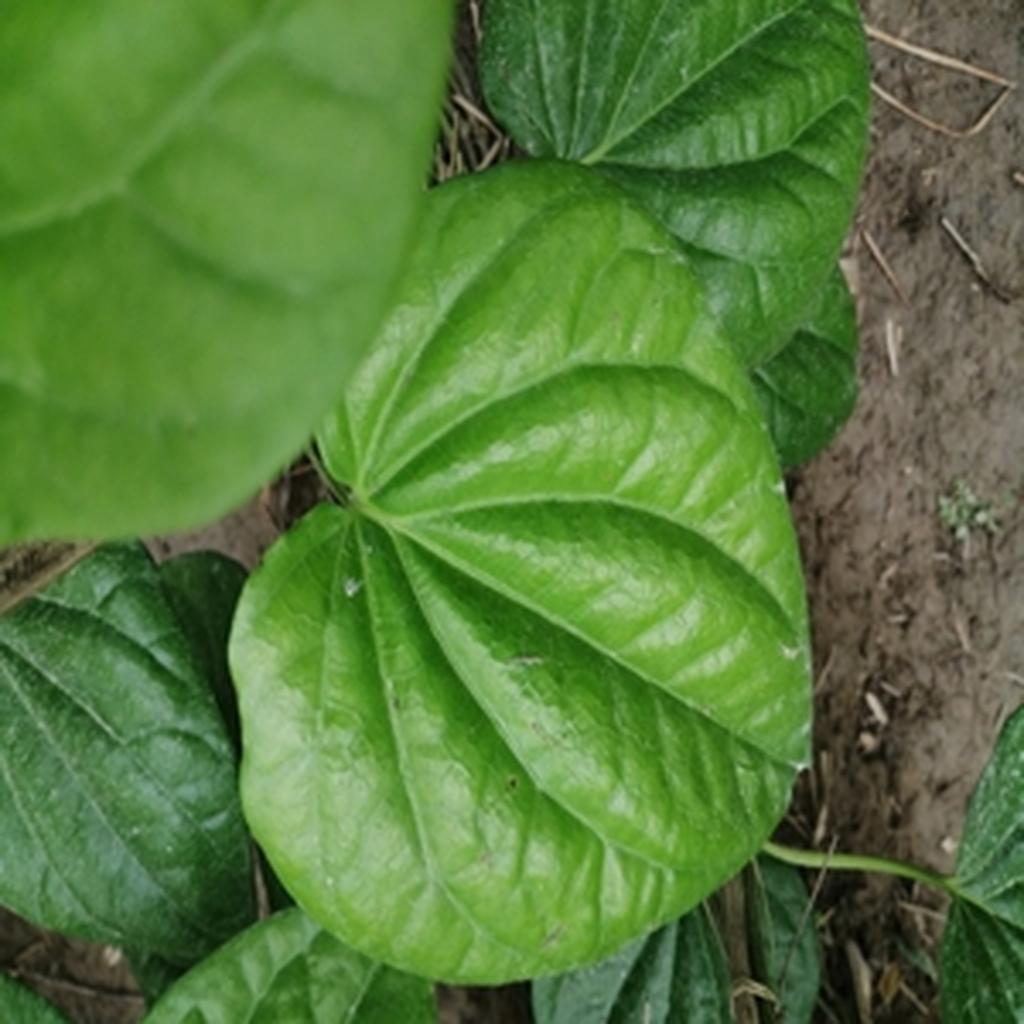
Label: Healthy_Leaf